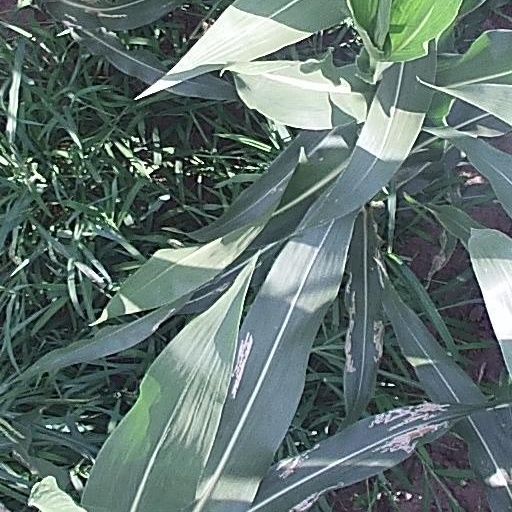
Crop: maize; corn